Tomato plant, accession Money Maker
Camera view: bottom (45 deg); turntable rotation: 330 degrees
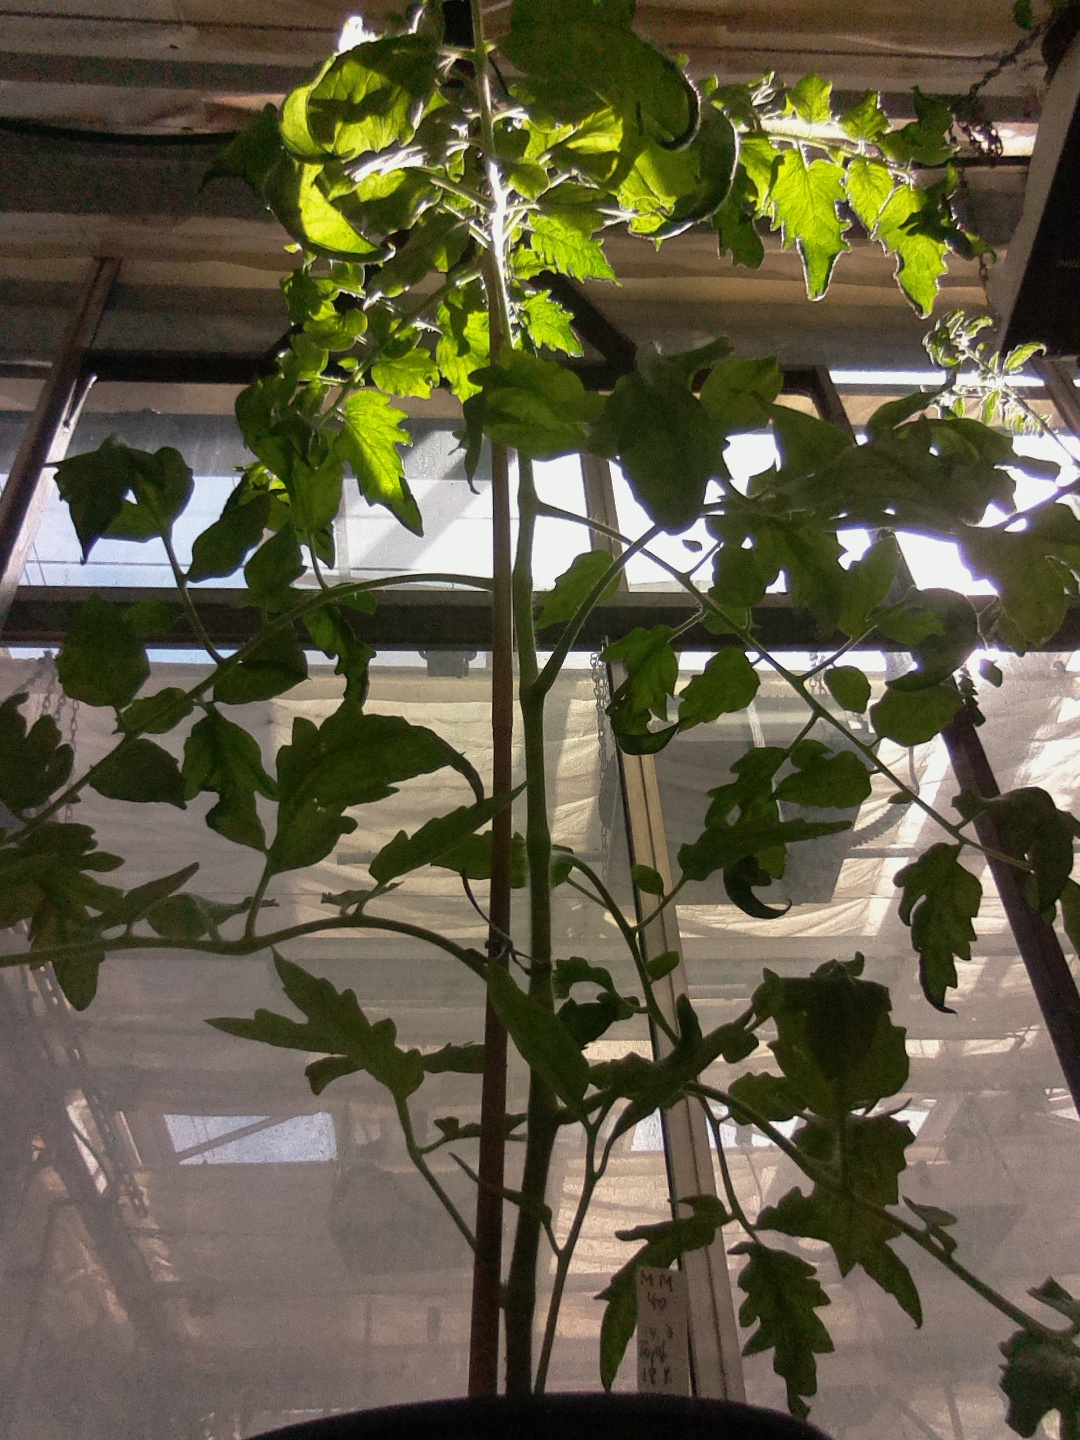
BBCH growth stage 62: 20%-30% of flowers open